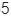
Number: 5